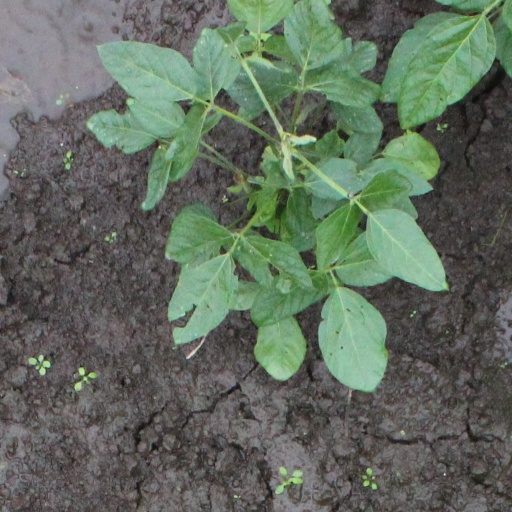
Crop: soybean